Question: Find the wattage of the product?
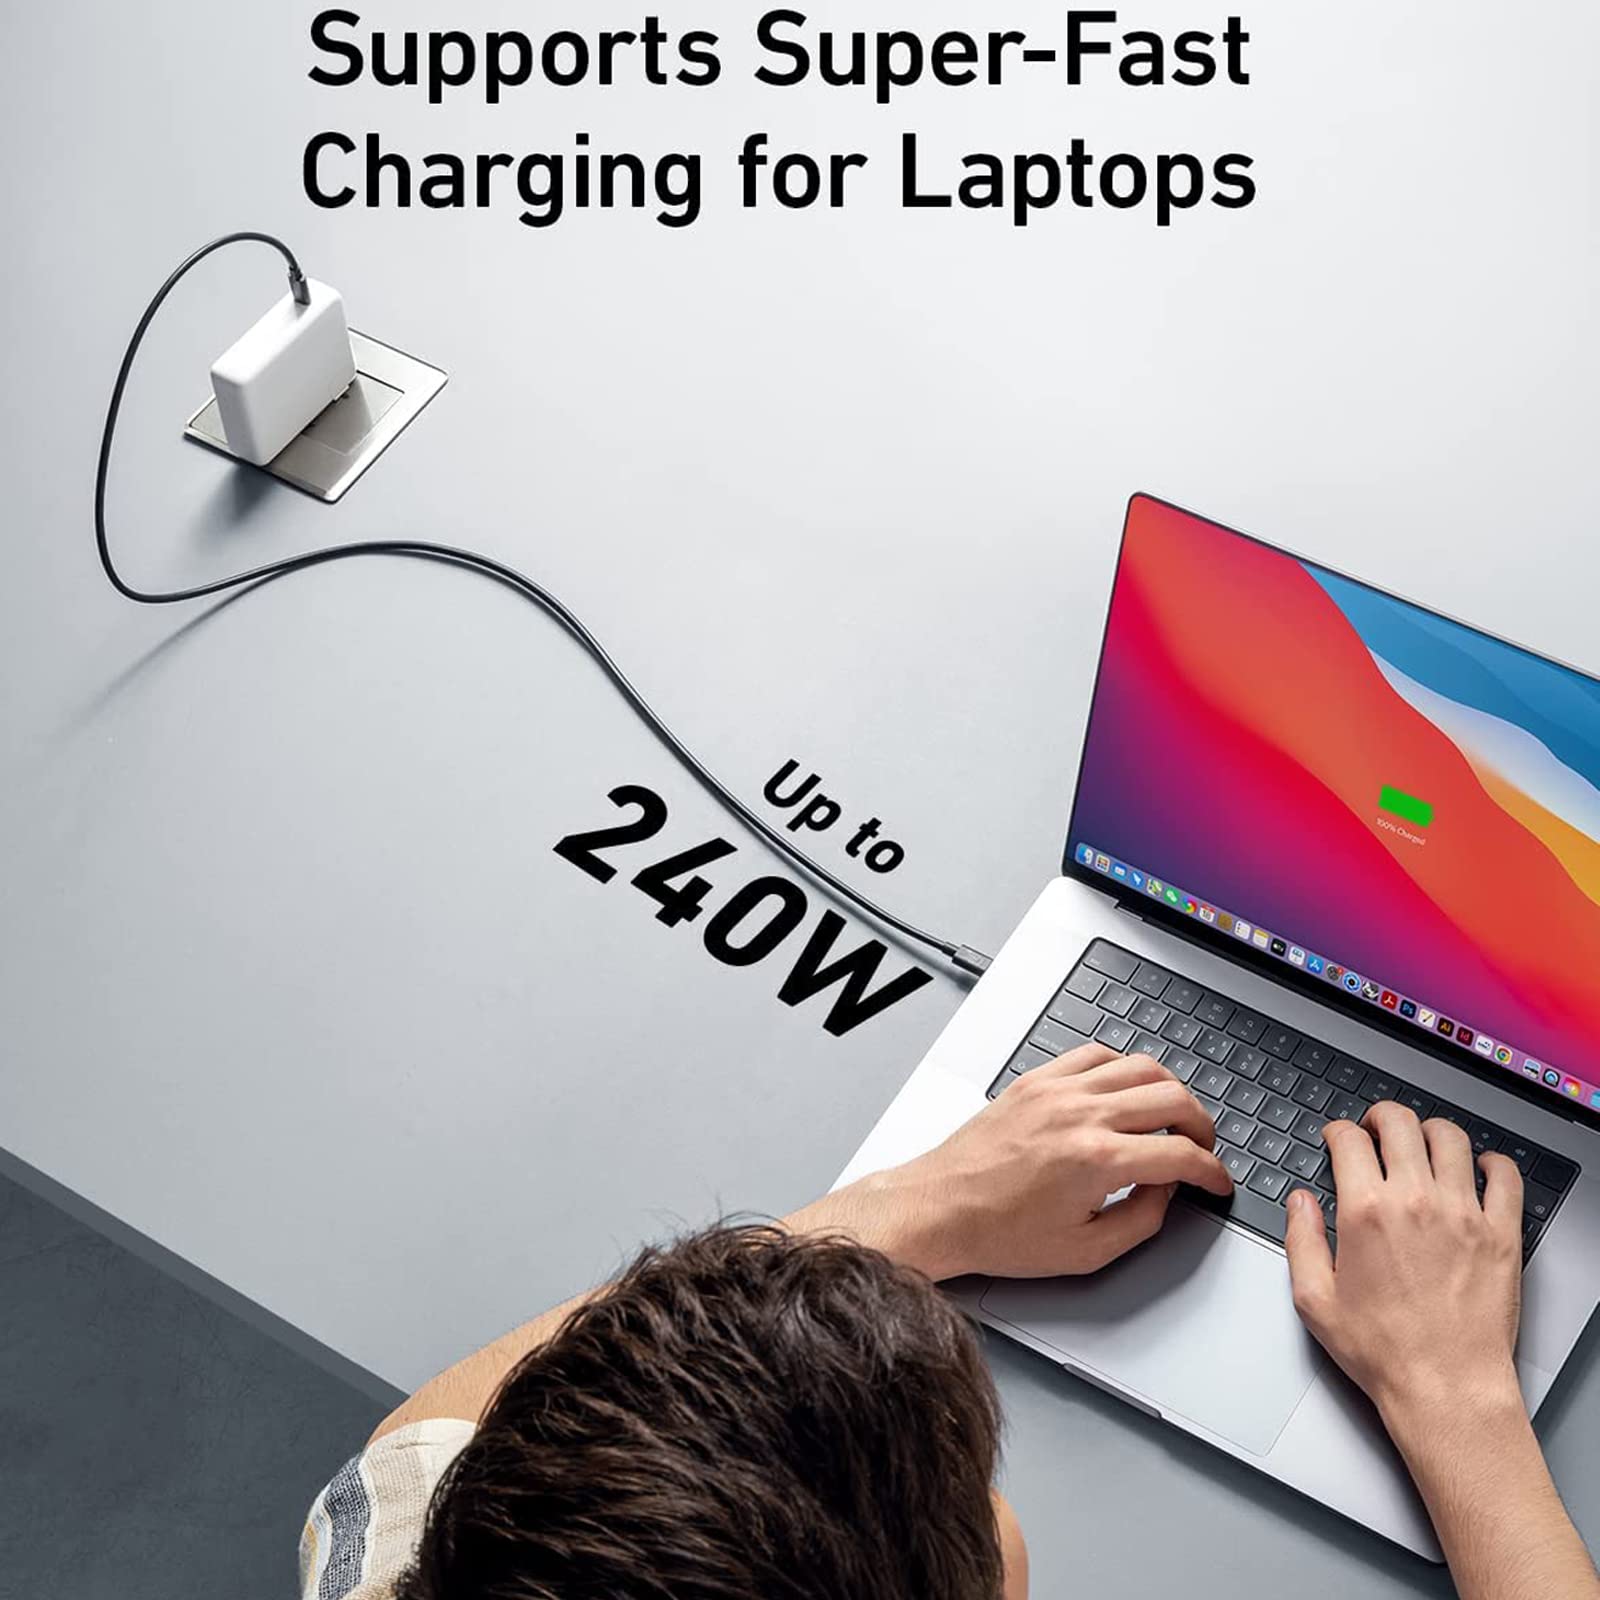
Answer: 240.0 watt